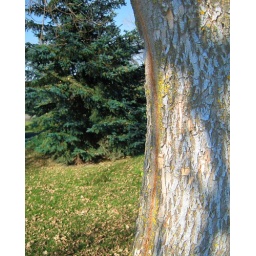
This is my photo after, i changed the color of the tree, and the pine tree in the background.